Big Bash League

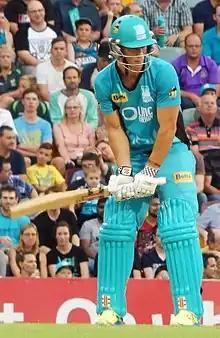
Chris Lynn, the leading run-scorer in BBL history

Average home crowds for the season are listed below. These figures include finals matches. The figures for the whole season average include the finals. Post-Christmas matches have historically been the highest attended period for the League. BBL has provided a platform to create interest in playing cricket among younger children, due to its big hitting, high scoring and entertaining nature of the game.